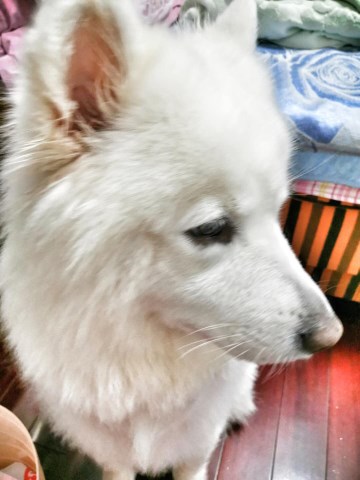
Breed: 2192-n000088-Samoyed